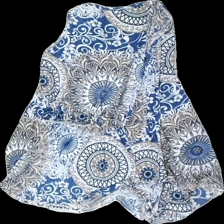
View: back
Type: Tank top
Category: Ladies
Brand: Not in the list
Brand text on label: leana mode
Colors: White, Blue, Beige
Material: 100% polyester
Pattern: Floral print
Cut: Regular
Season: All
Damage location: middle right
Damage 2 location: middle left
Price range: 50-100
Recommended usage: Reuse
Description: blommigt linne